Patroclus

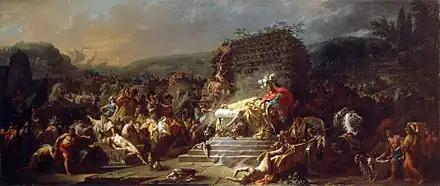
"The Funeral of Patroclus" by Jacques-Louis David, 1778.

Aeschines asserts that there was no need to explicitly state the relationship as a romantic one, for such "is manifest to such of his hearers as are educated men." In later Greek writings, such as Plato's "Symposium", the relationship between Patroclus and Achilles is discussed as a model of romantic love. However, Xenophon, in his "Symposium", had Socrates argue that it was inaccurate to label their relationship as romantic. Nevertheless, their relationship is said to have inspired Alexander the Great in his own close relationship with his life-long companion Hephaestion.